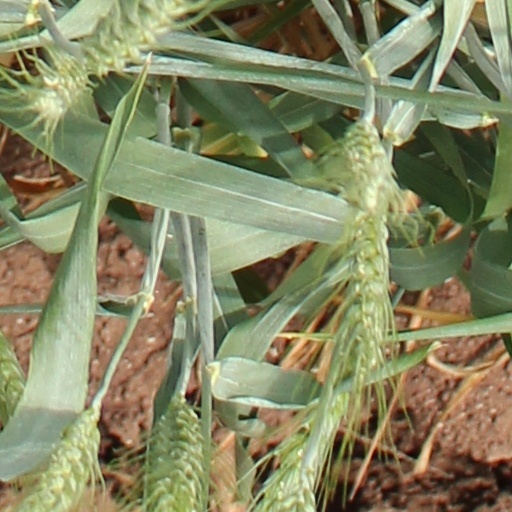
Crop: wheat